Fiesole

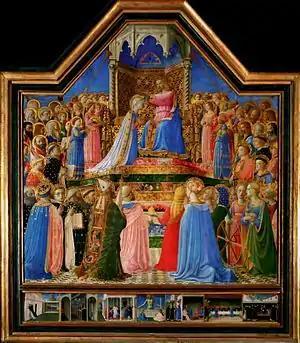
Fra Angelico’s depiction of the Coronation of the Virgin (1434–1435), originally in Fiesole, now at the Louvre in Paris

It was an independent town for several centuries in the early Middle Ages, no less powerful than Florence in the valley below, and many wars arose between them. In 1010 and 1025, Fiesole was sacked by the Florentines. Later, it was conquered by Florence in 1125, when its leading families were obliged to take up their residence in Florence. Dante reflects this rivalry in his "Divine Comedy" by referring to "the beasts of Fiesole" (Inferno XV.73).